Taitou, Gaocun

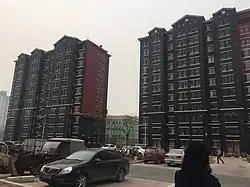
Black waterproof layer has been applied to the exterior walls of all 21 buildings at Taitou residential compound. Walls are now ready for stencilling with masking tape and beige paint.

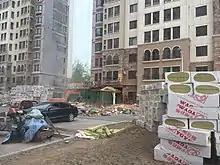
Major renovation works were carried out at Taitou residential compound from 2016-17

Shortly after construction of the Taitou residential compound was completed, and after residents had moved in, major renovation works were carried out on the exterior walls of all 21 buildings at Taitou.